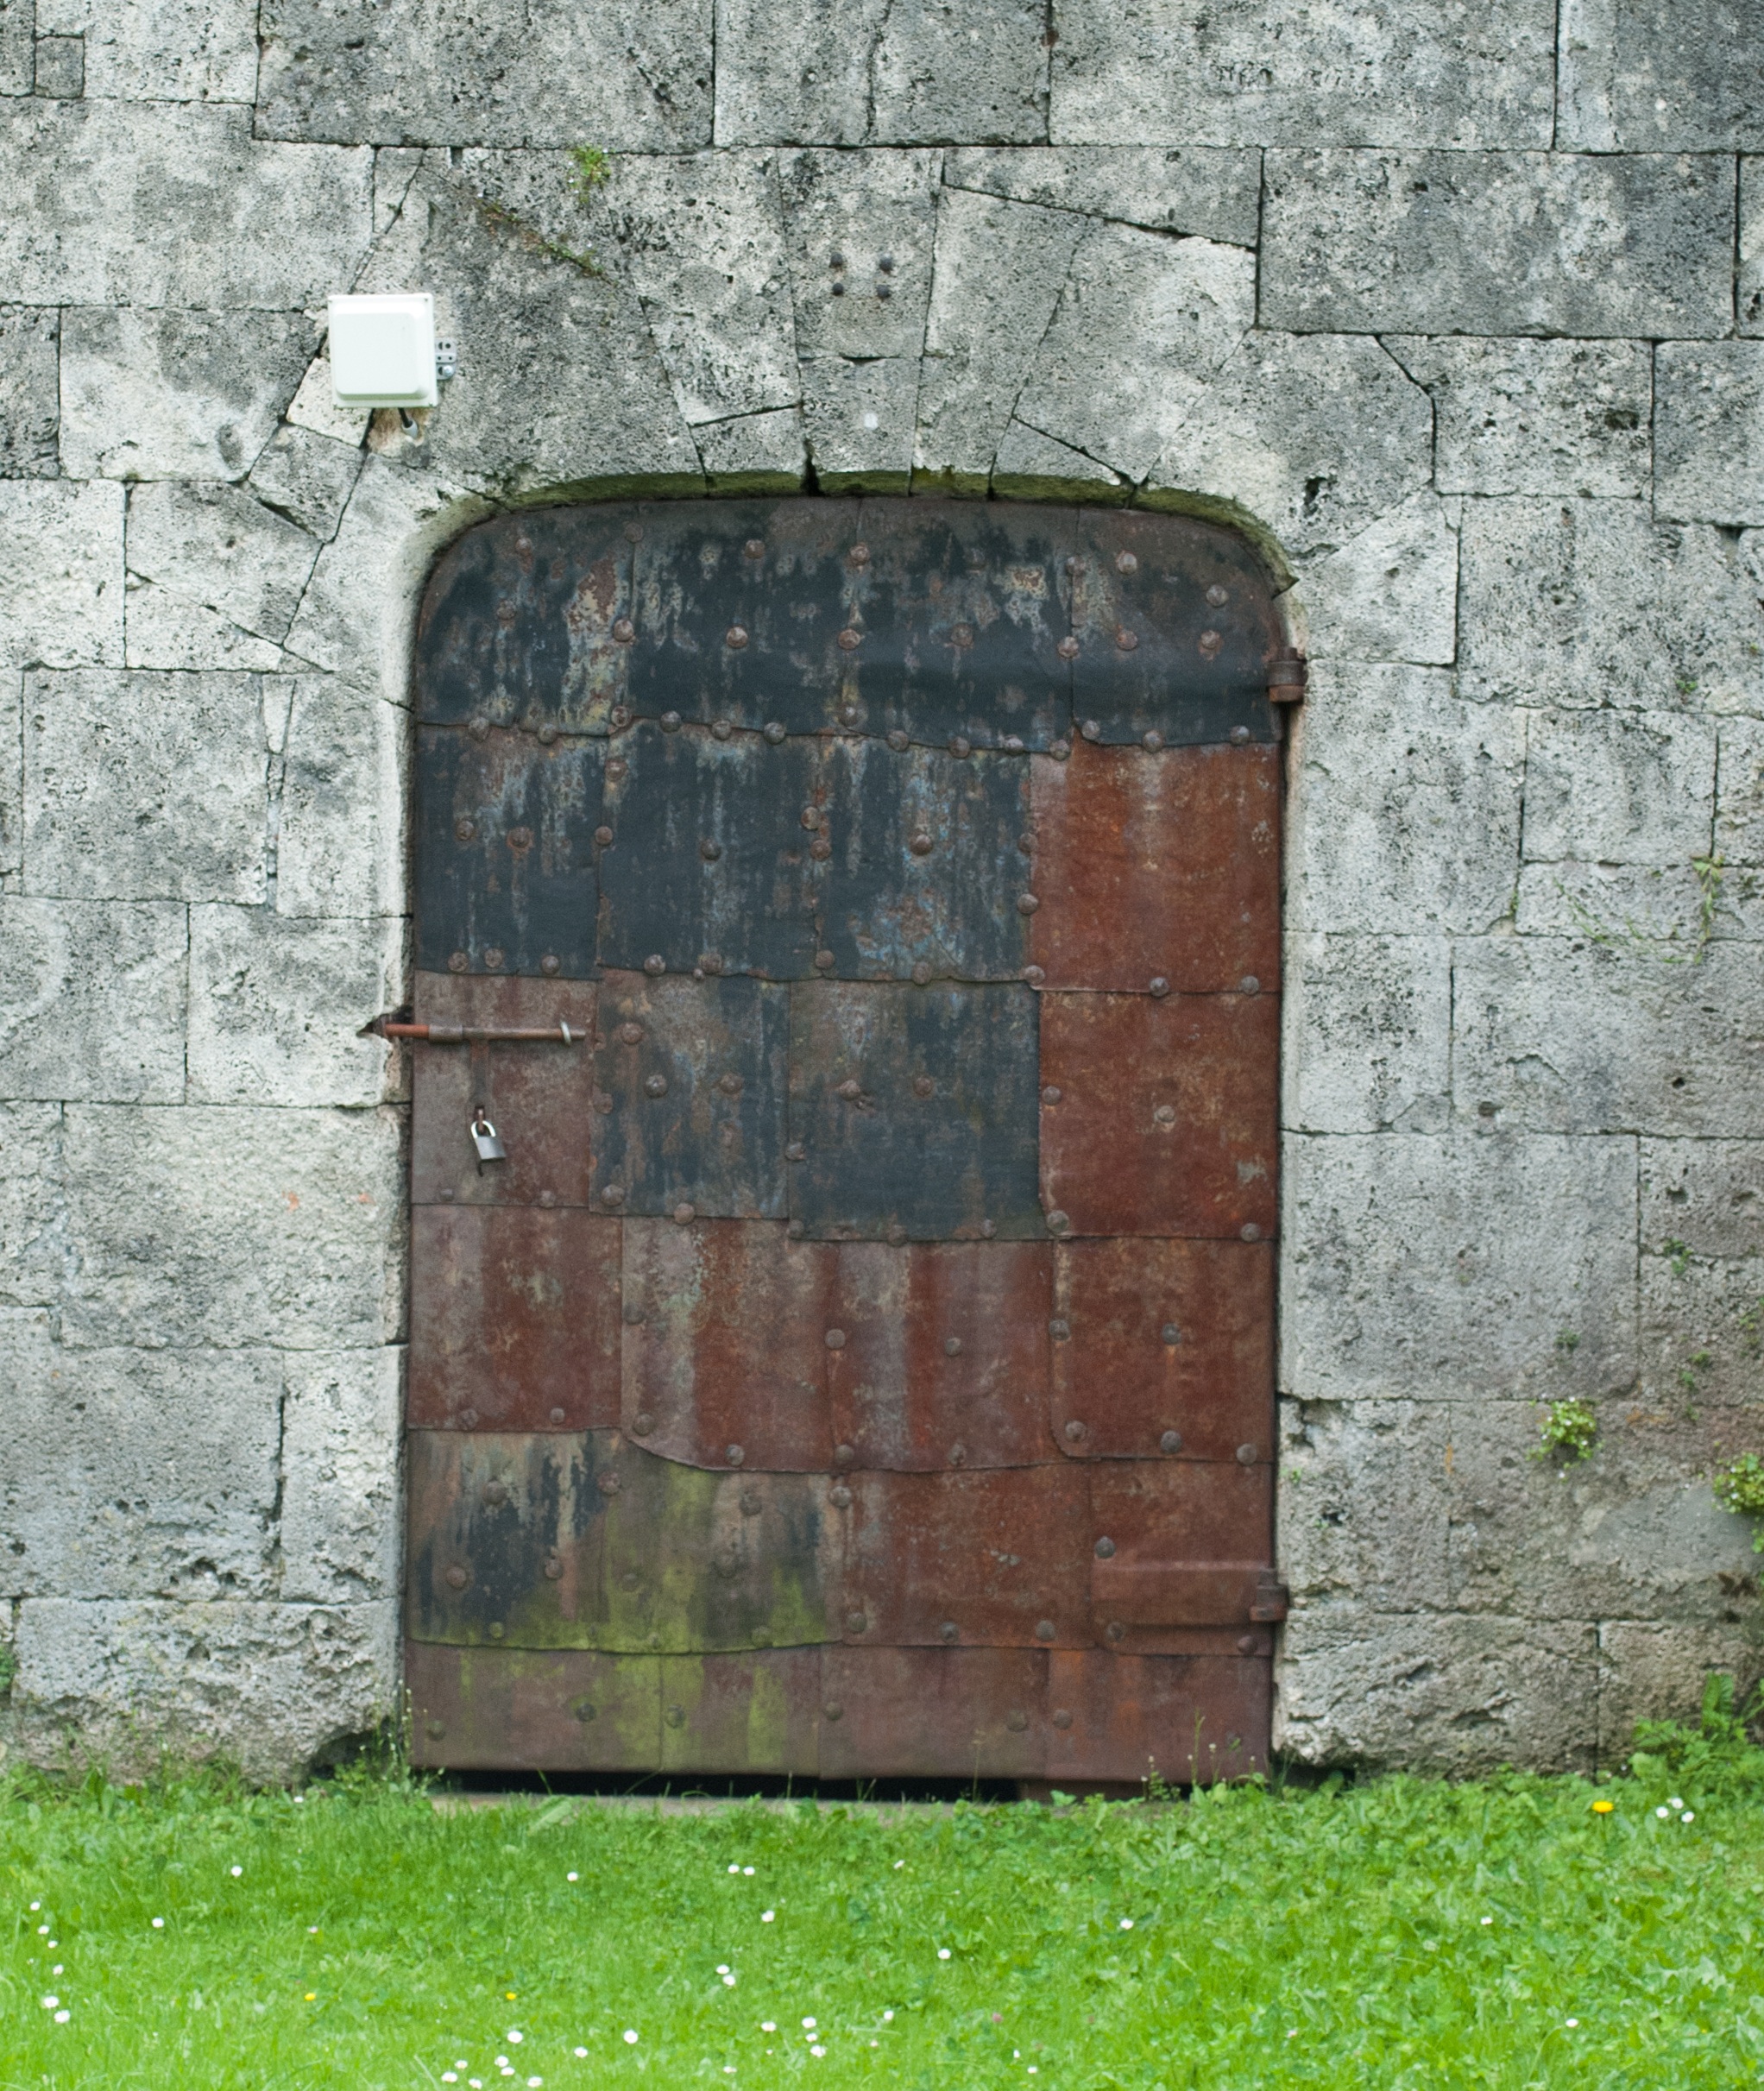
grass, wood, old, wall, rustic, green, stone wall, old building, brick, door, art, passage, input, masonry, iron door, urban area, man made object, ancient history